Native American identity in the United States

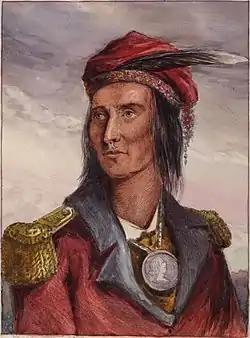
This 1848 drawing of Tecumseh was based on a sketch done from life in 1808

The preservation and revitalization of language, cultural and ceremonial traditions is often seen as central to Native American identity. While these ways are also maintained by urban Indians and those who live in other Native communities, residence on tribal lands is often seen as important as well, with even those who are not permanent residents returning to their homelands for ceremonies and family functions. Many Native American elders live on their ancestral land bases, which may be Indian reservations, reserves or land allotments, and may work in cultural centers in their communities. The Land Back movement, and other Native American civil rights organizations, prioritizes the protection and preservation of sacred sites, as well as the landbase that provides traditional foods, housing and cultural meaning to the people. Many Native Americans feel the connection to ancestral lands is an important part of identity.